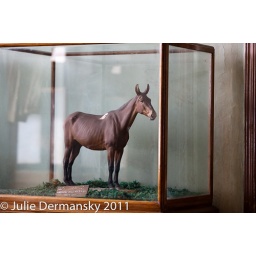
horse under glass